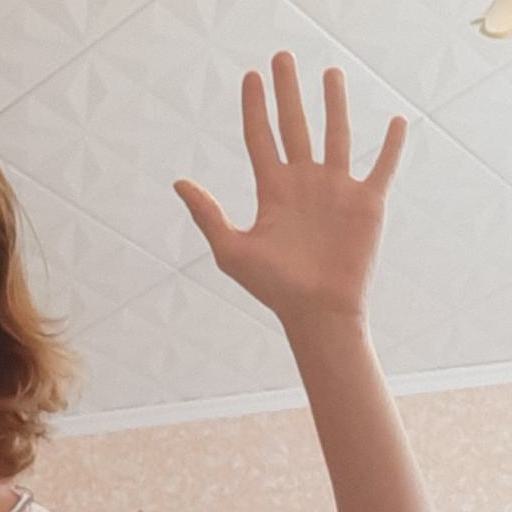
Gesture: palm